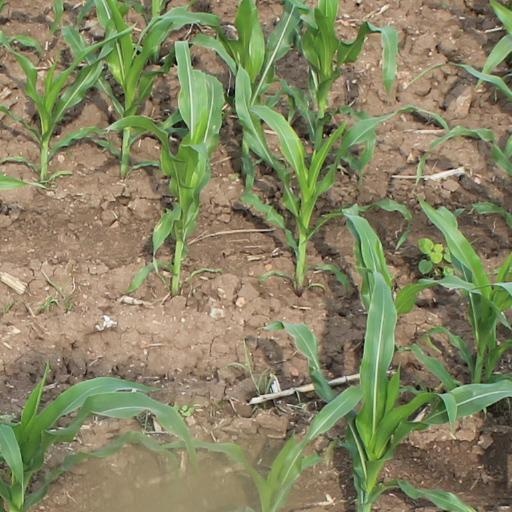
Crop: maize; corn